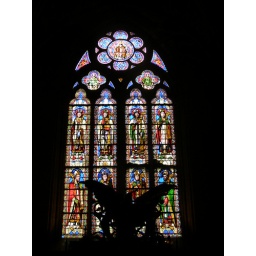
A stained glass window in the treasure of Notre Dame de Paris